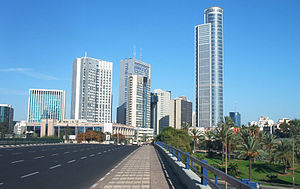
Diamantindustri i Israel / Handelsinfrastruktur
Forretningsstrøket Ramat Gan, hjemmet til diamantkomplekset
Diamantindustrien i Israel er vigtig verdensproducent inden for produktion af slebne diamanter for grossister.